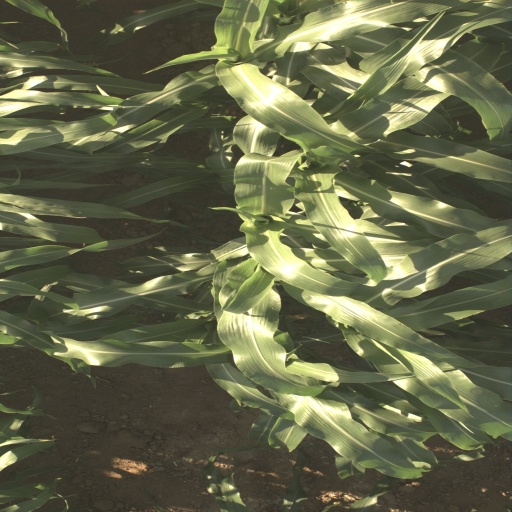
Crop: sorghum